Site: brandenburg
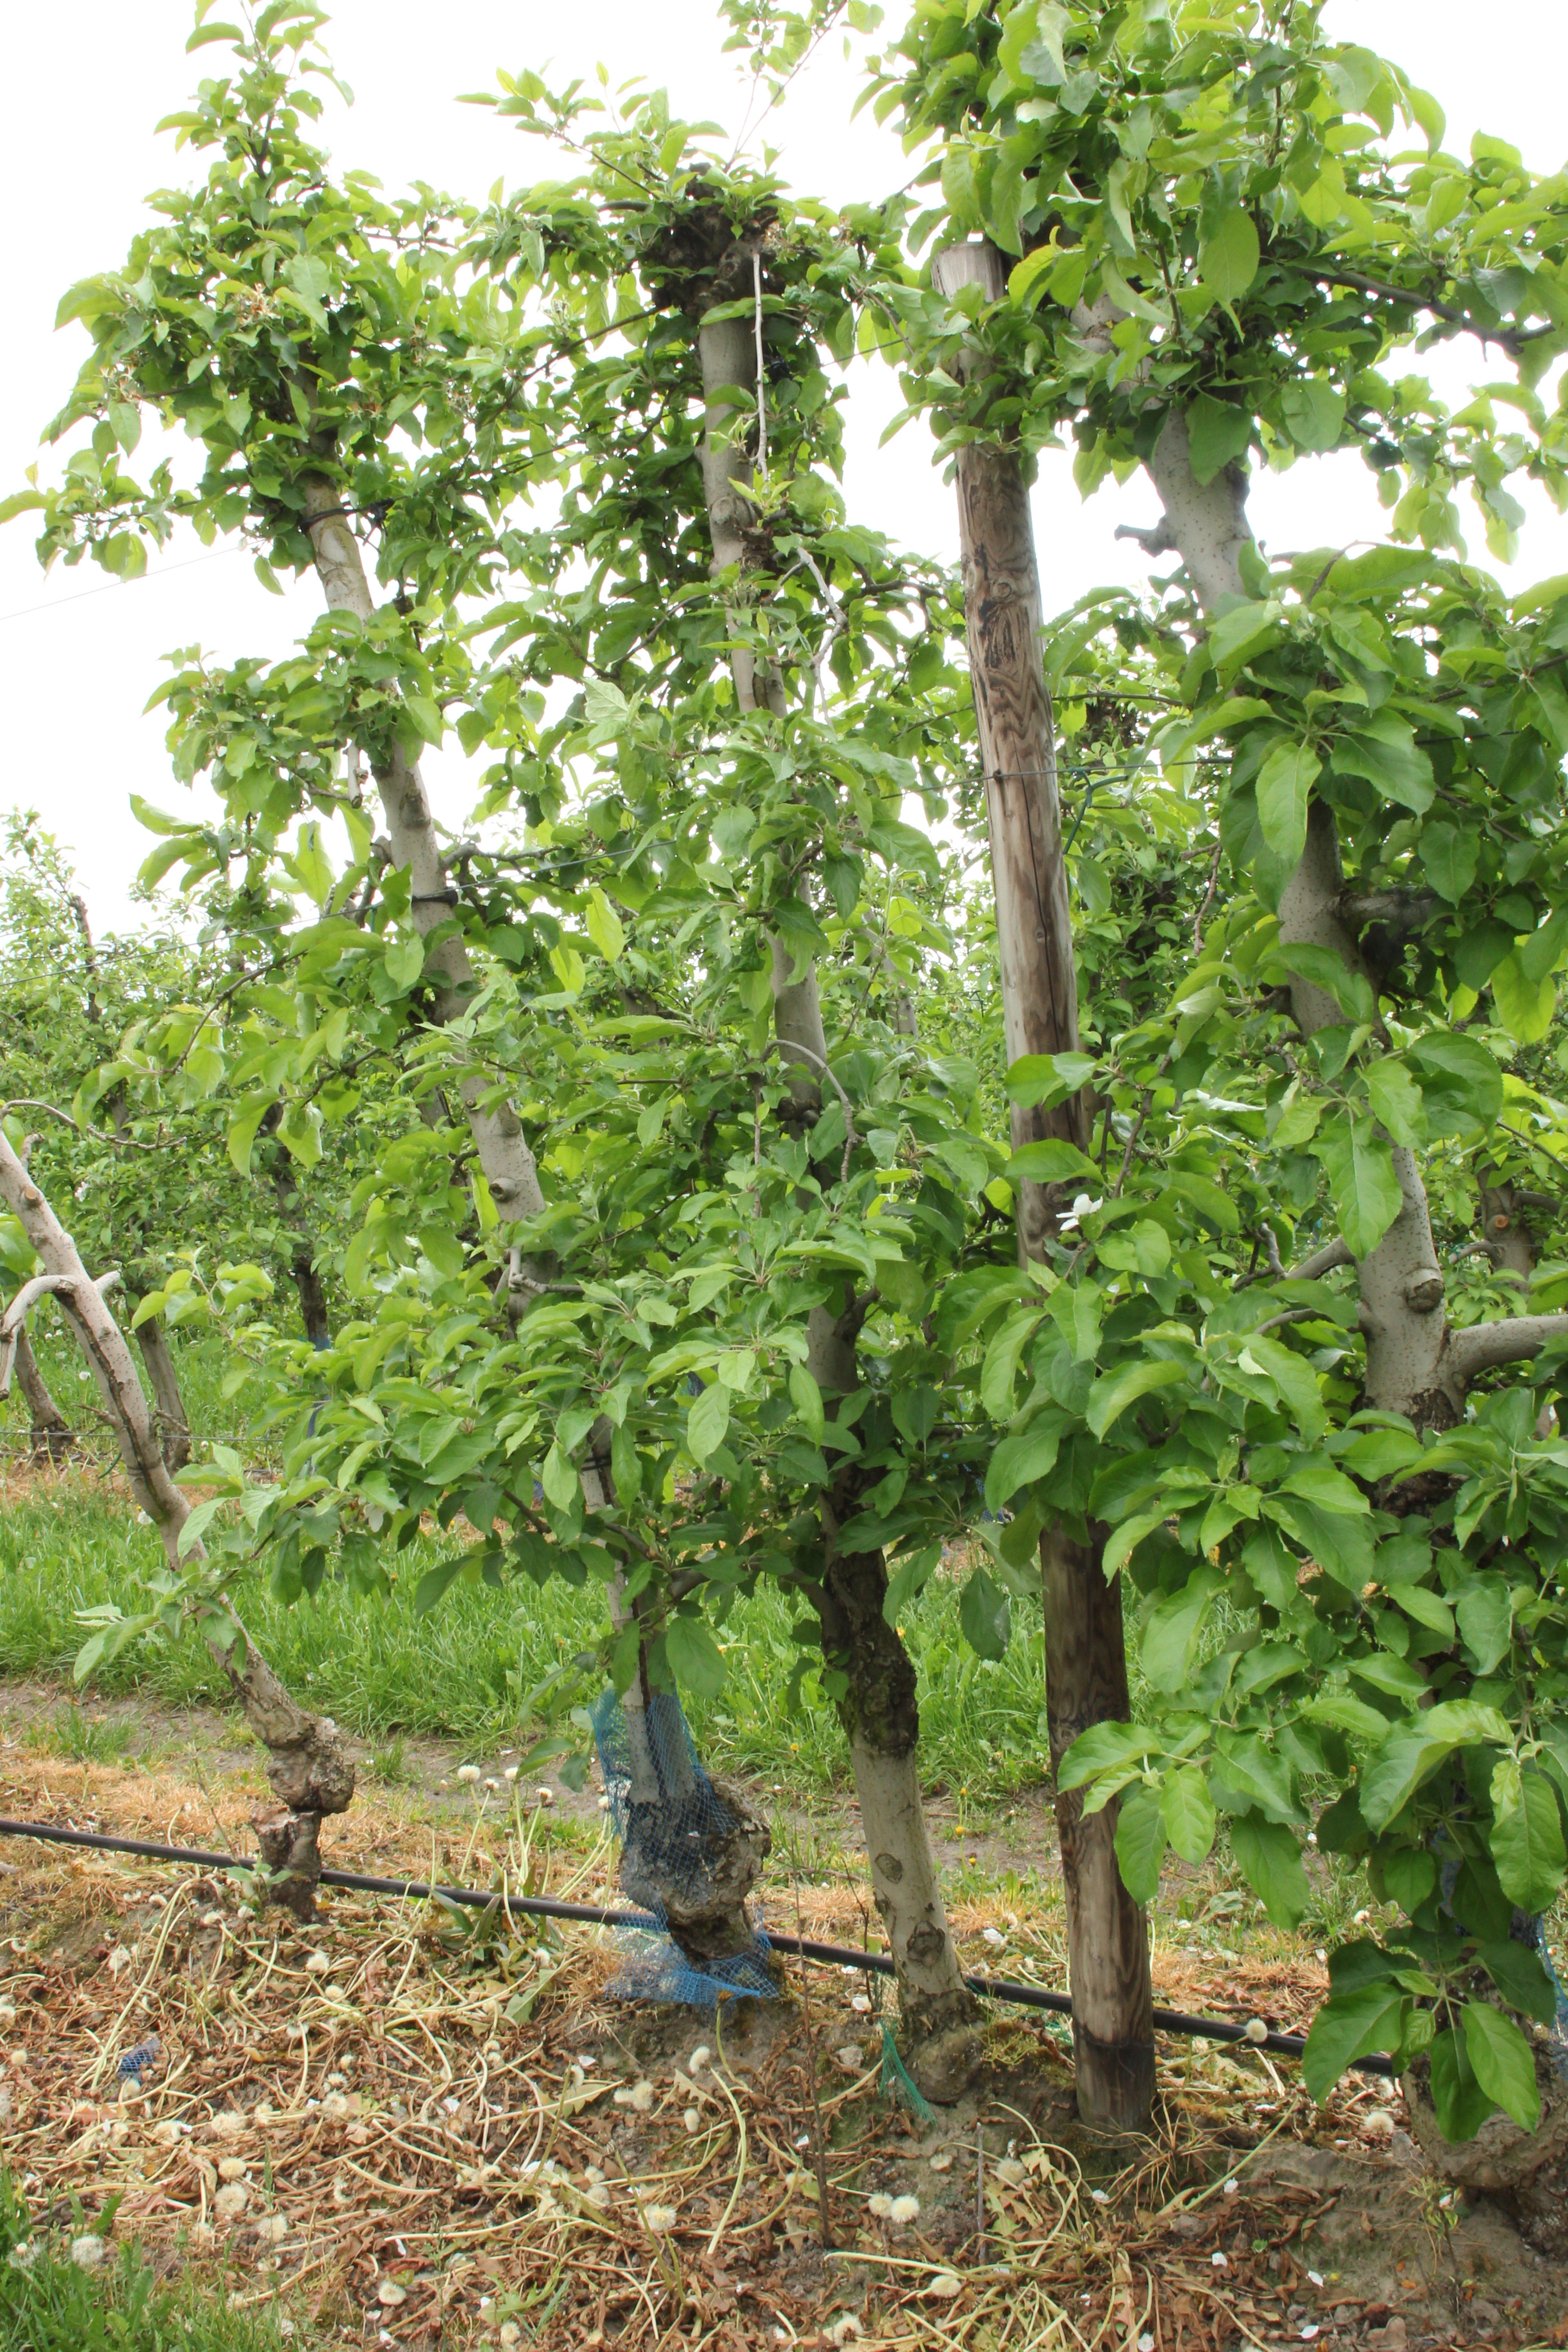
Growth stage (BBCH 67): Flowering